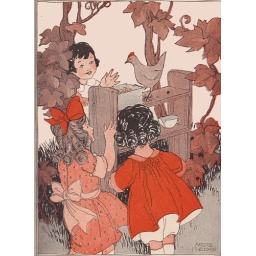
There was the hen on the top shelf ill by Marjorie Howe Dixon